Carlos Bielicki

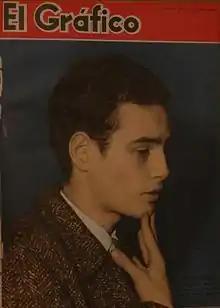
Bielicki in 1959

In 1958, he won the Argentine Junior Championship. In 1959, Bielicki was World Junior Chess Champion, winning the tournament in Münchenstein and earning the International Master title. In 1960, he took 11th at Mar del Plata (Boris Spassky and Bobby Fischer won). In 1961, he took 7th in Mar del Plata (Miguel Najdorf won). In 1961, he tied for 3rd–5th in the Argentine Chess Championship (Héctor Rossetto won). Bielicki died on 9 September 2024, at the age of 84.